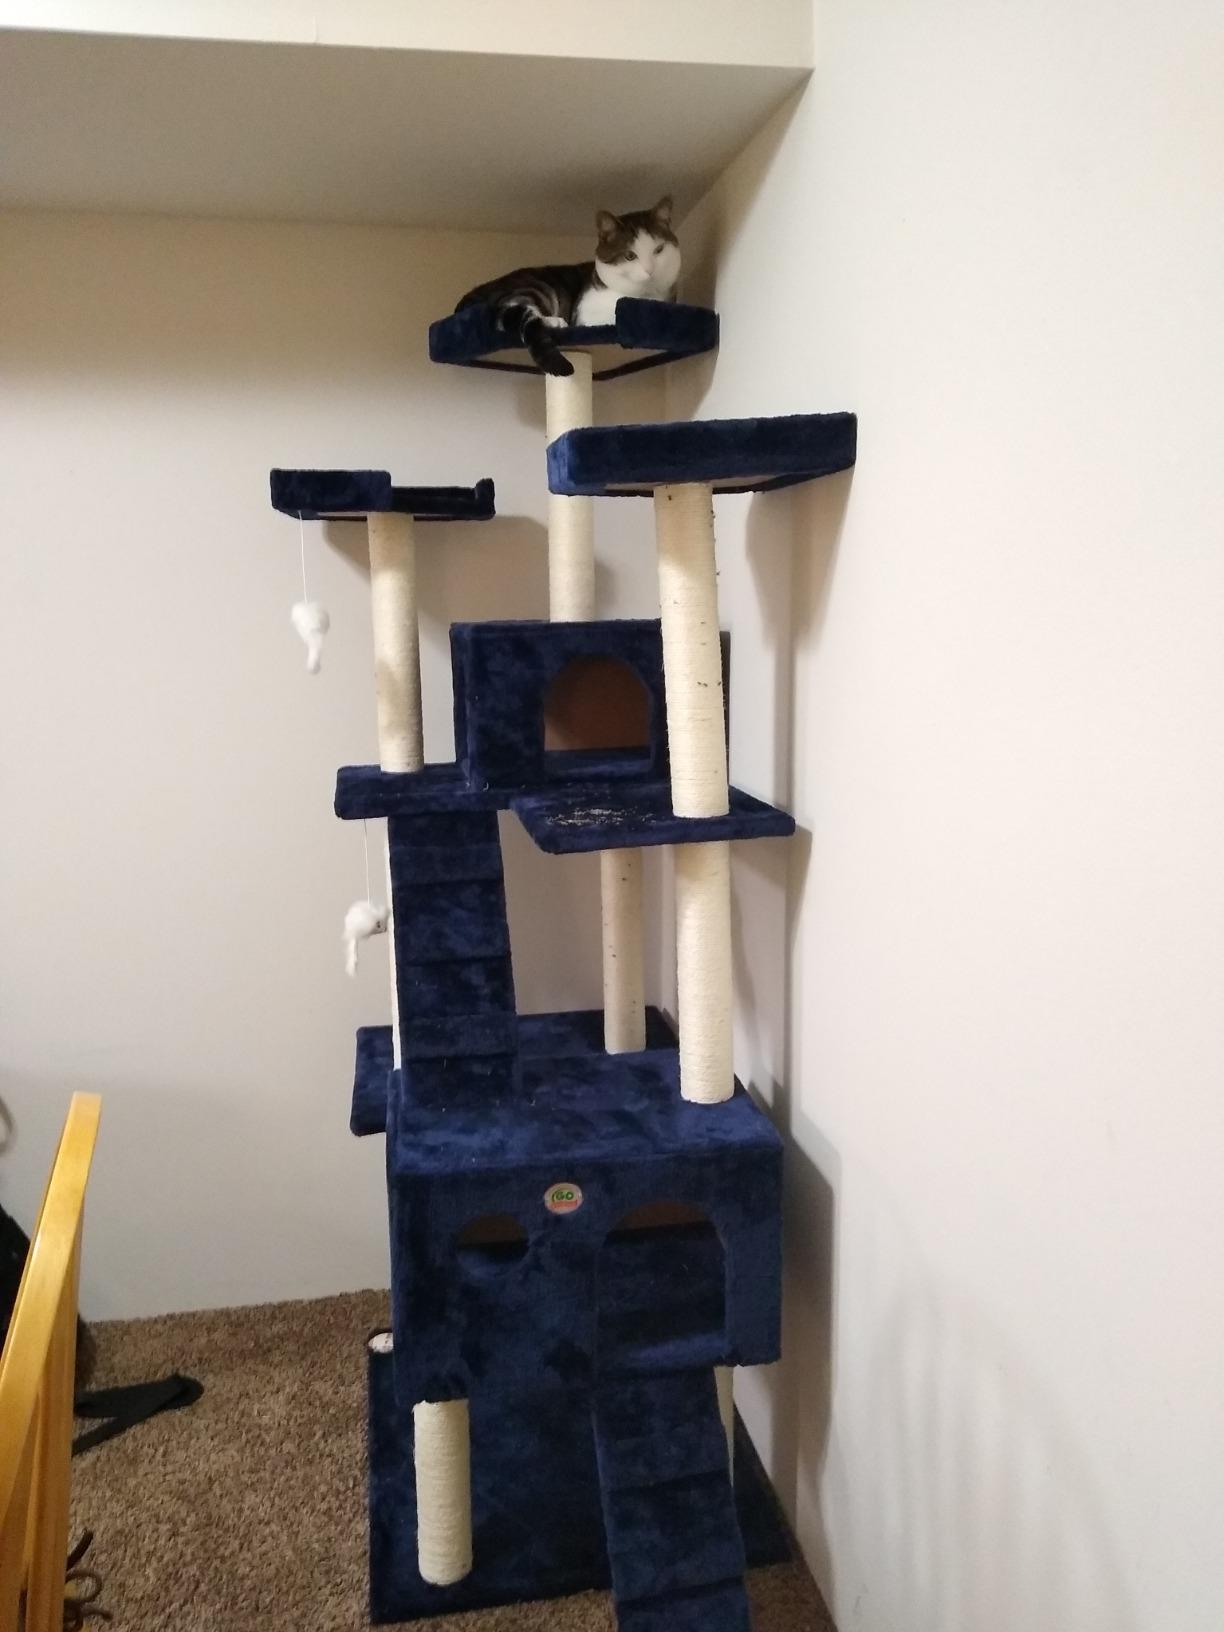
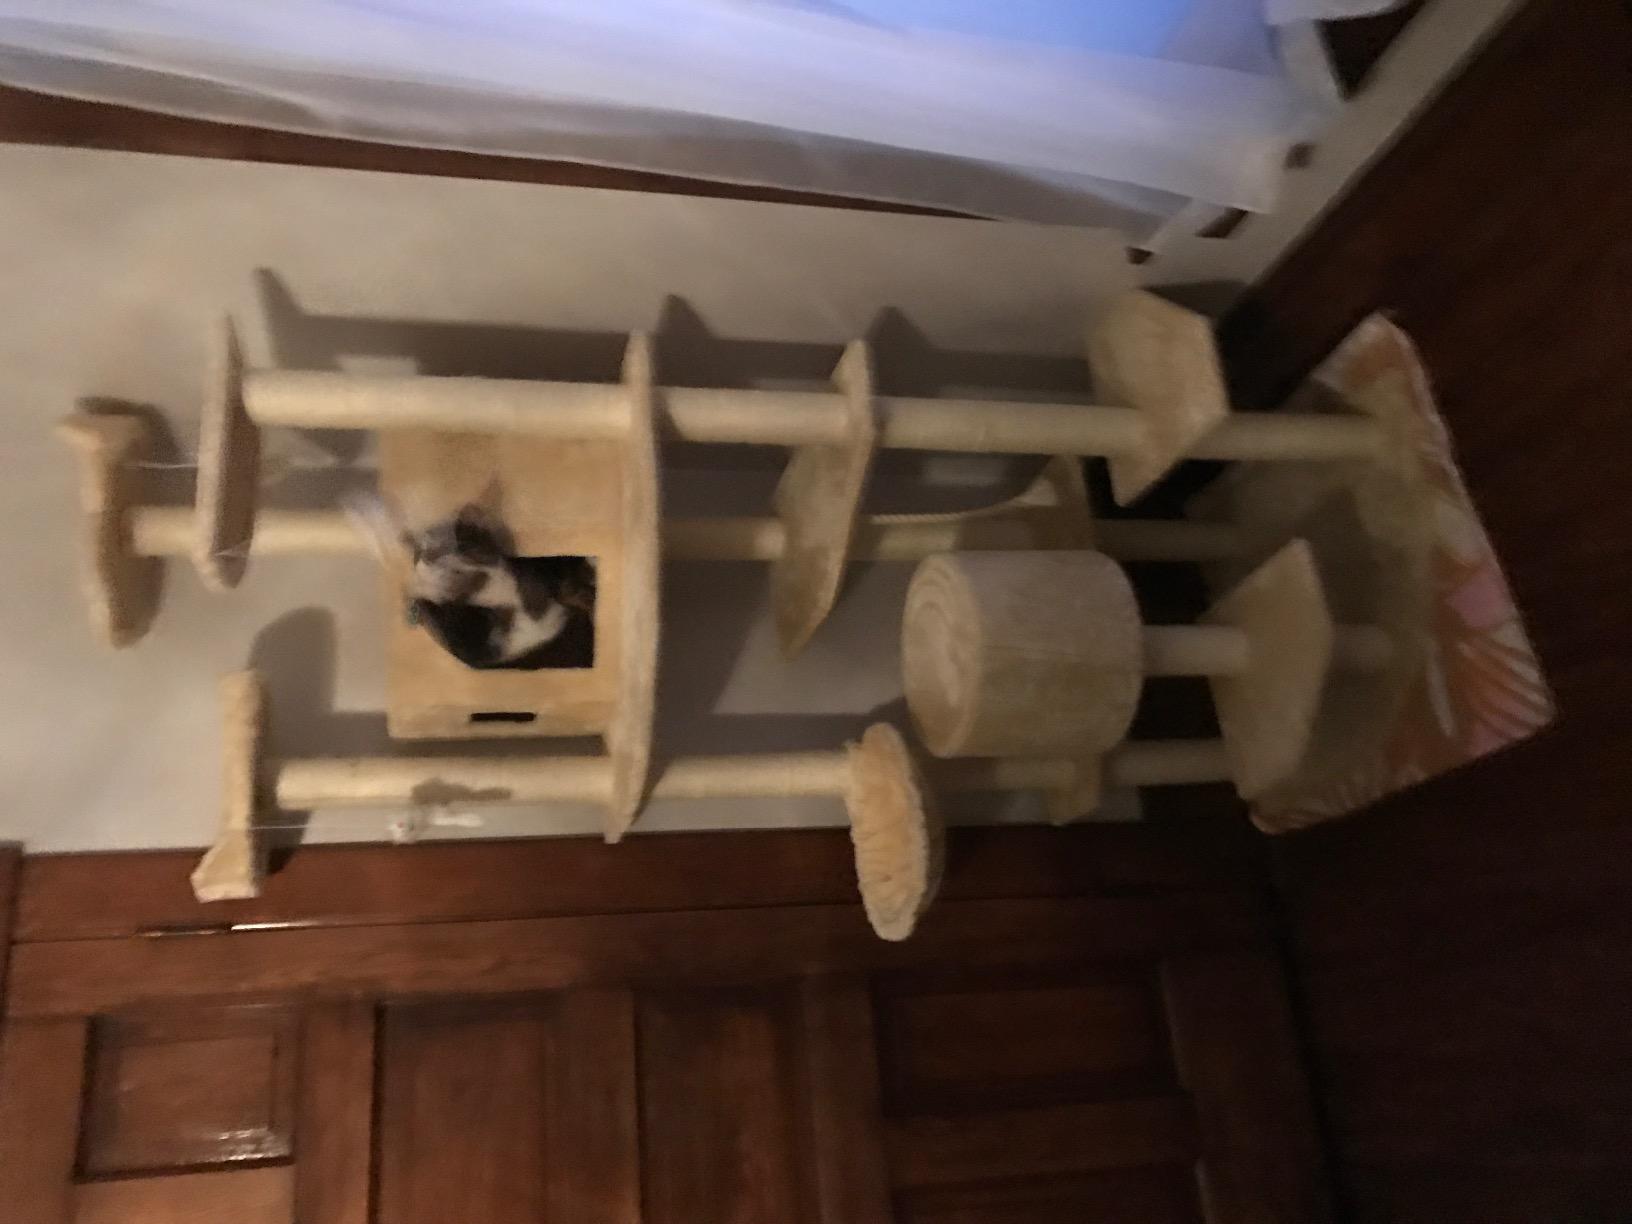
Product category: items_cat tree
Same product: no